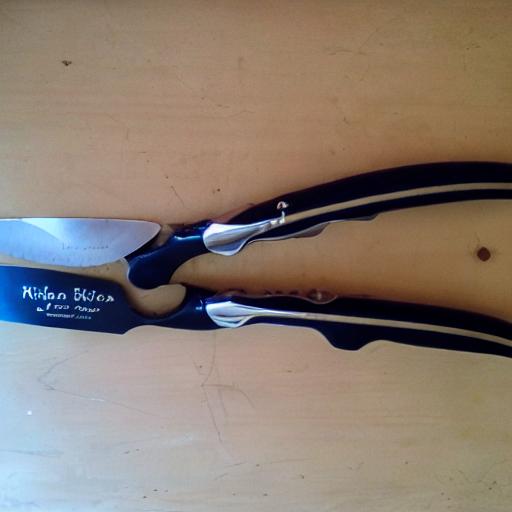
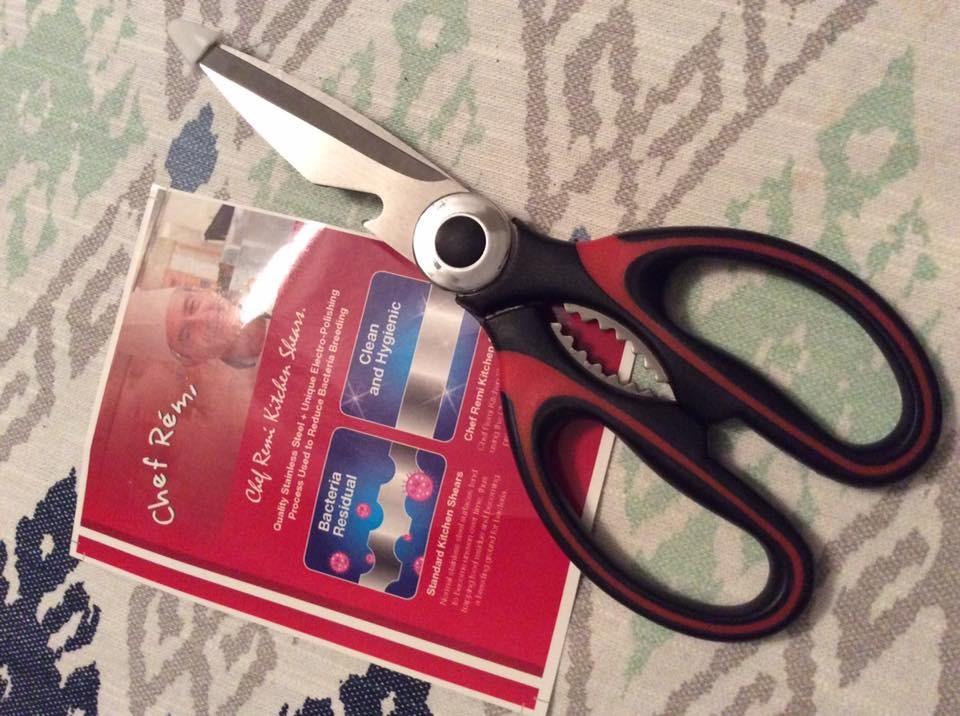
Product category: items_knife
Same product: no